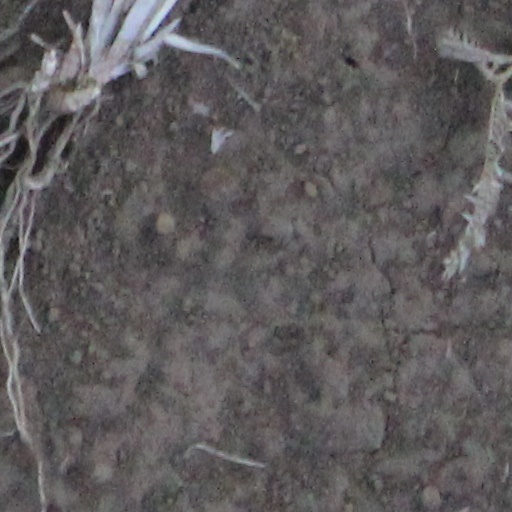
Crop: wheat